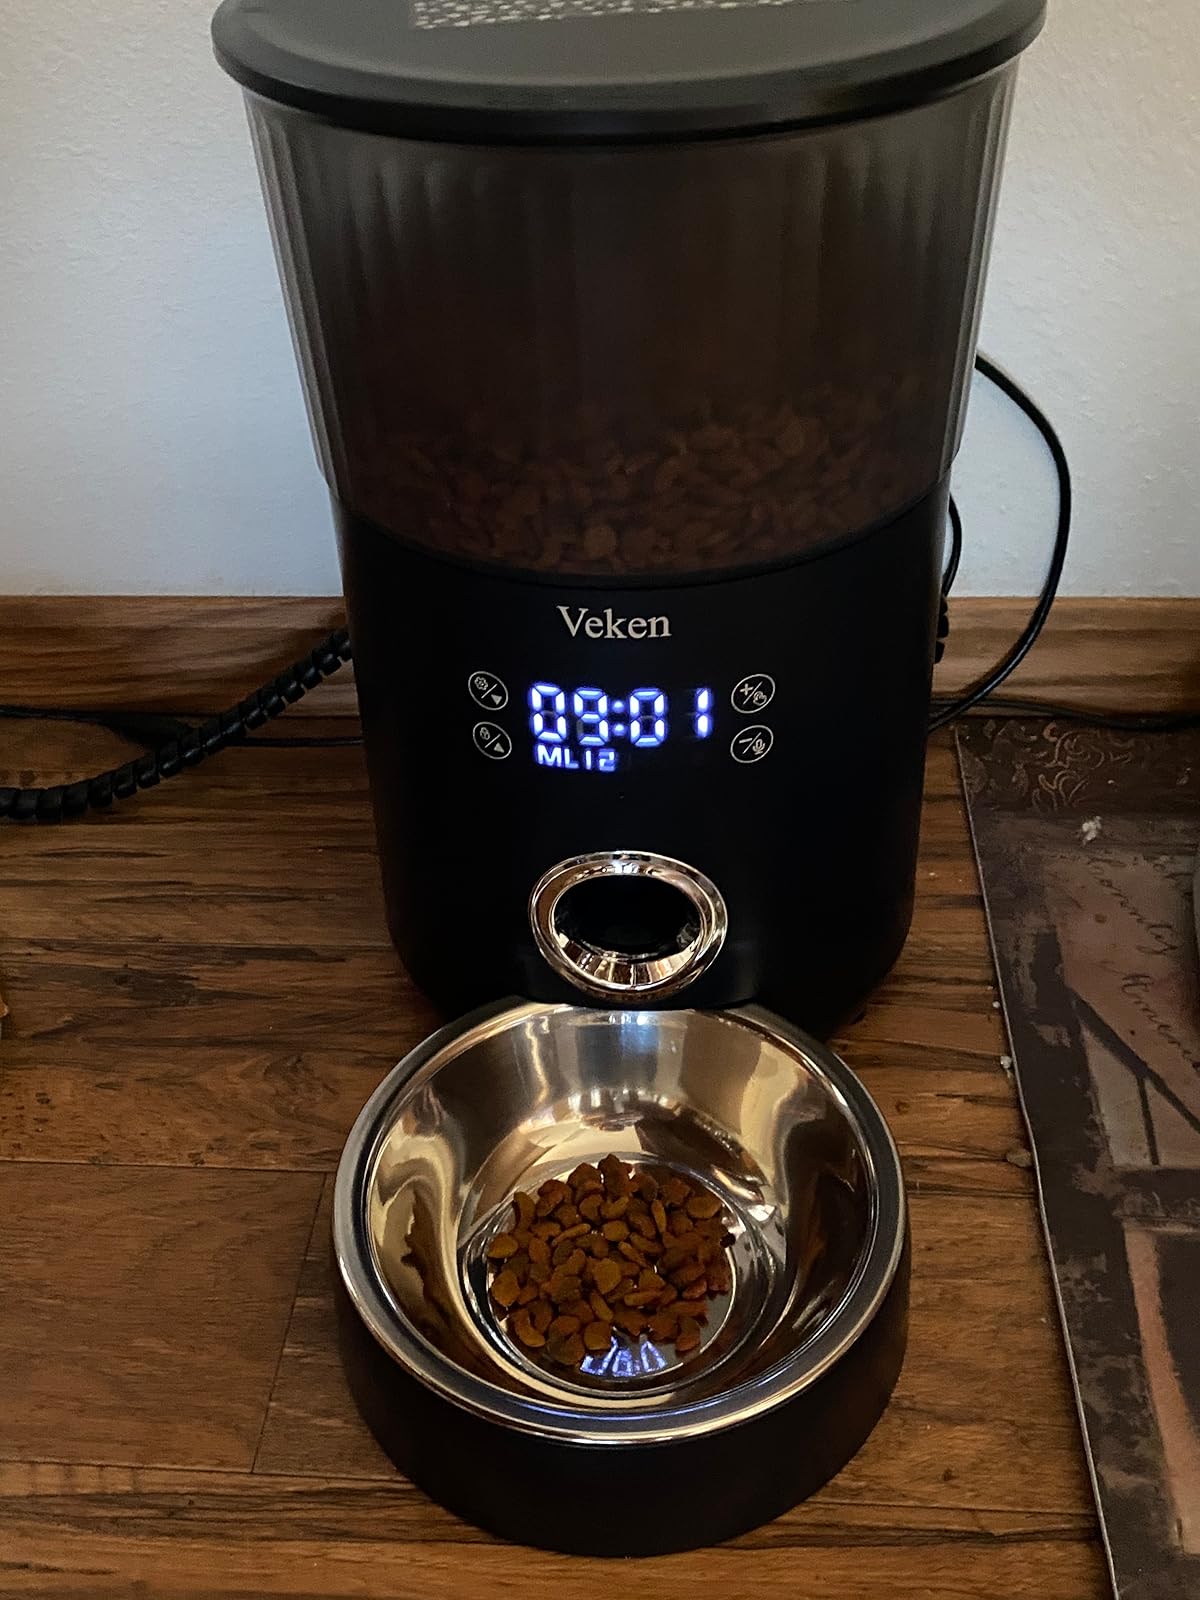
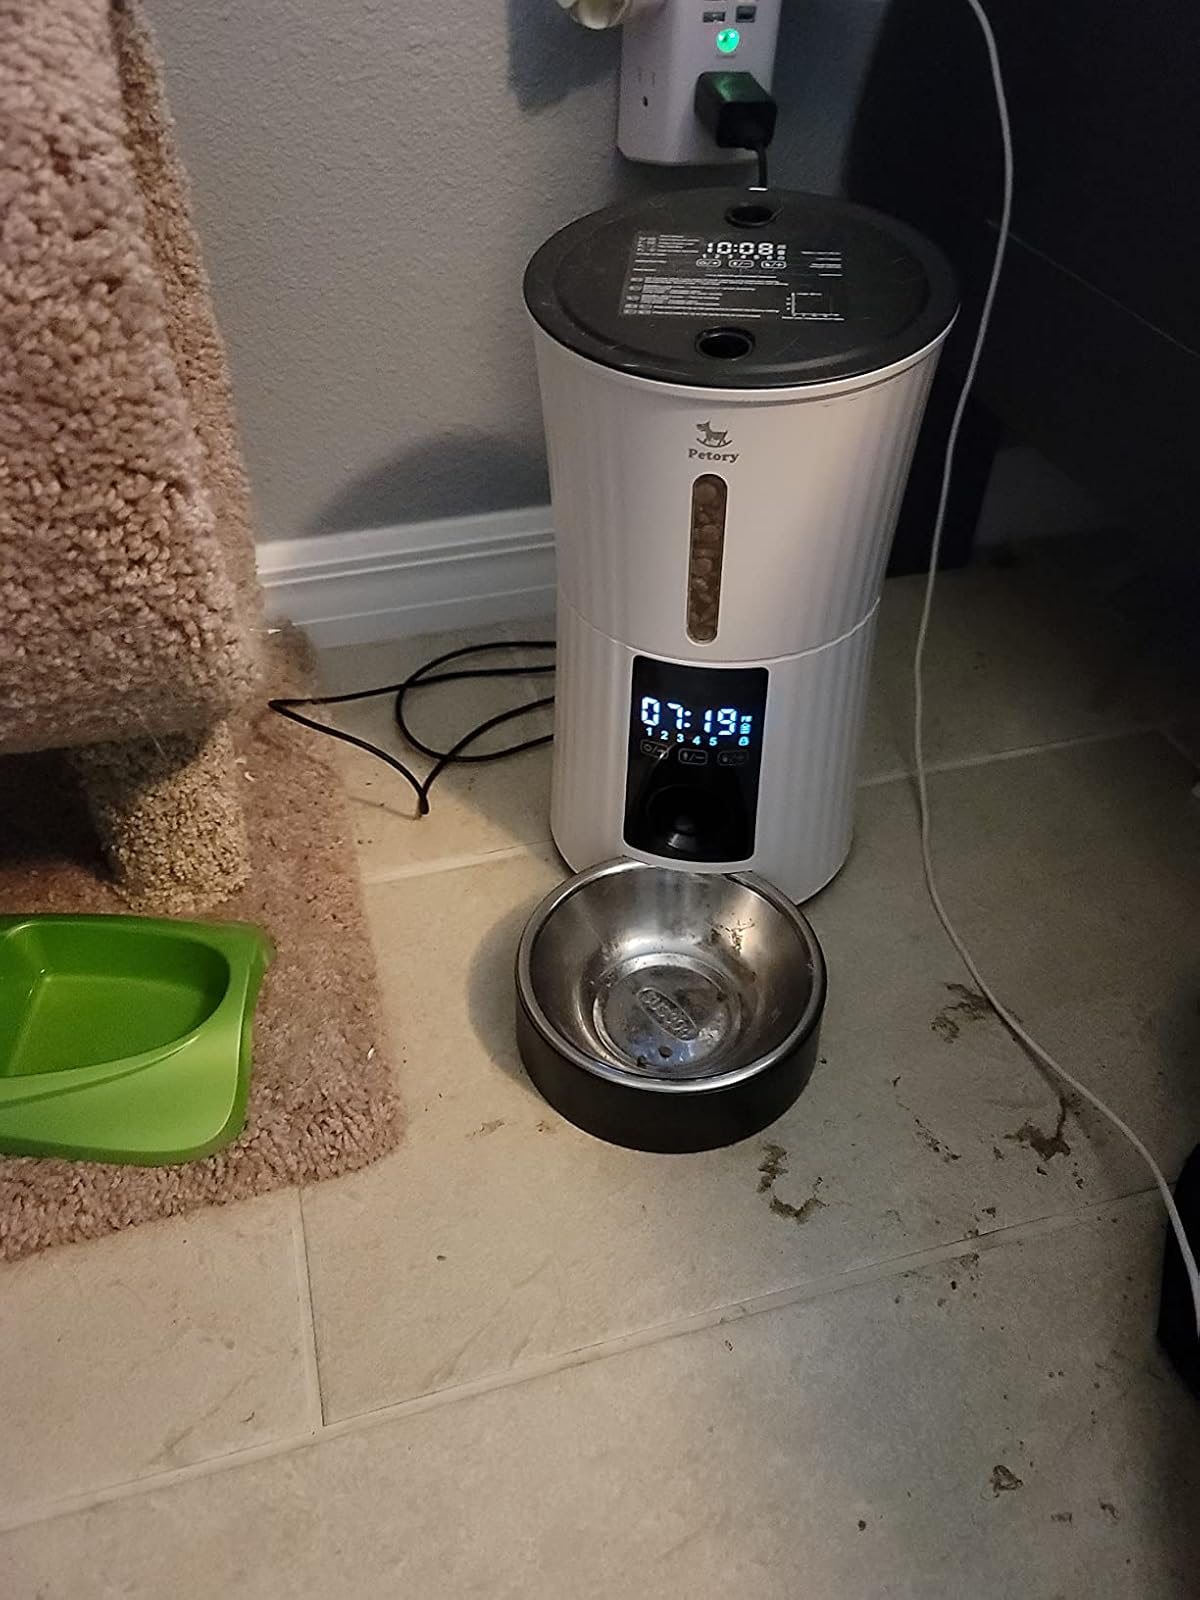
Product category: items_feeder
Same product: no